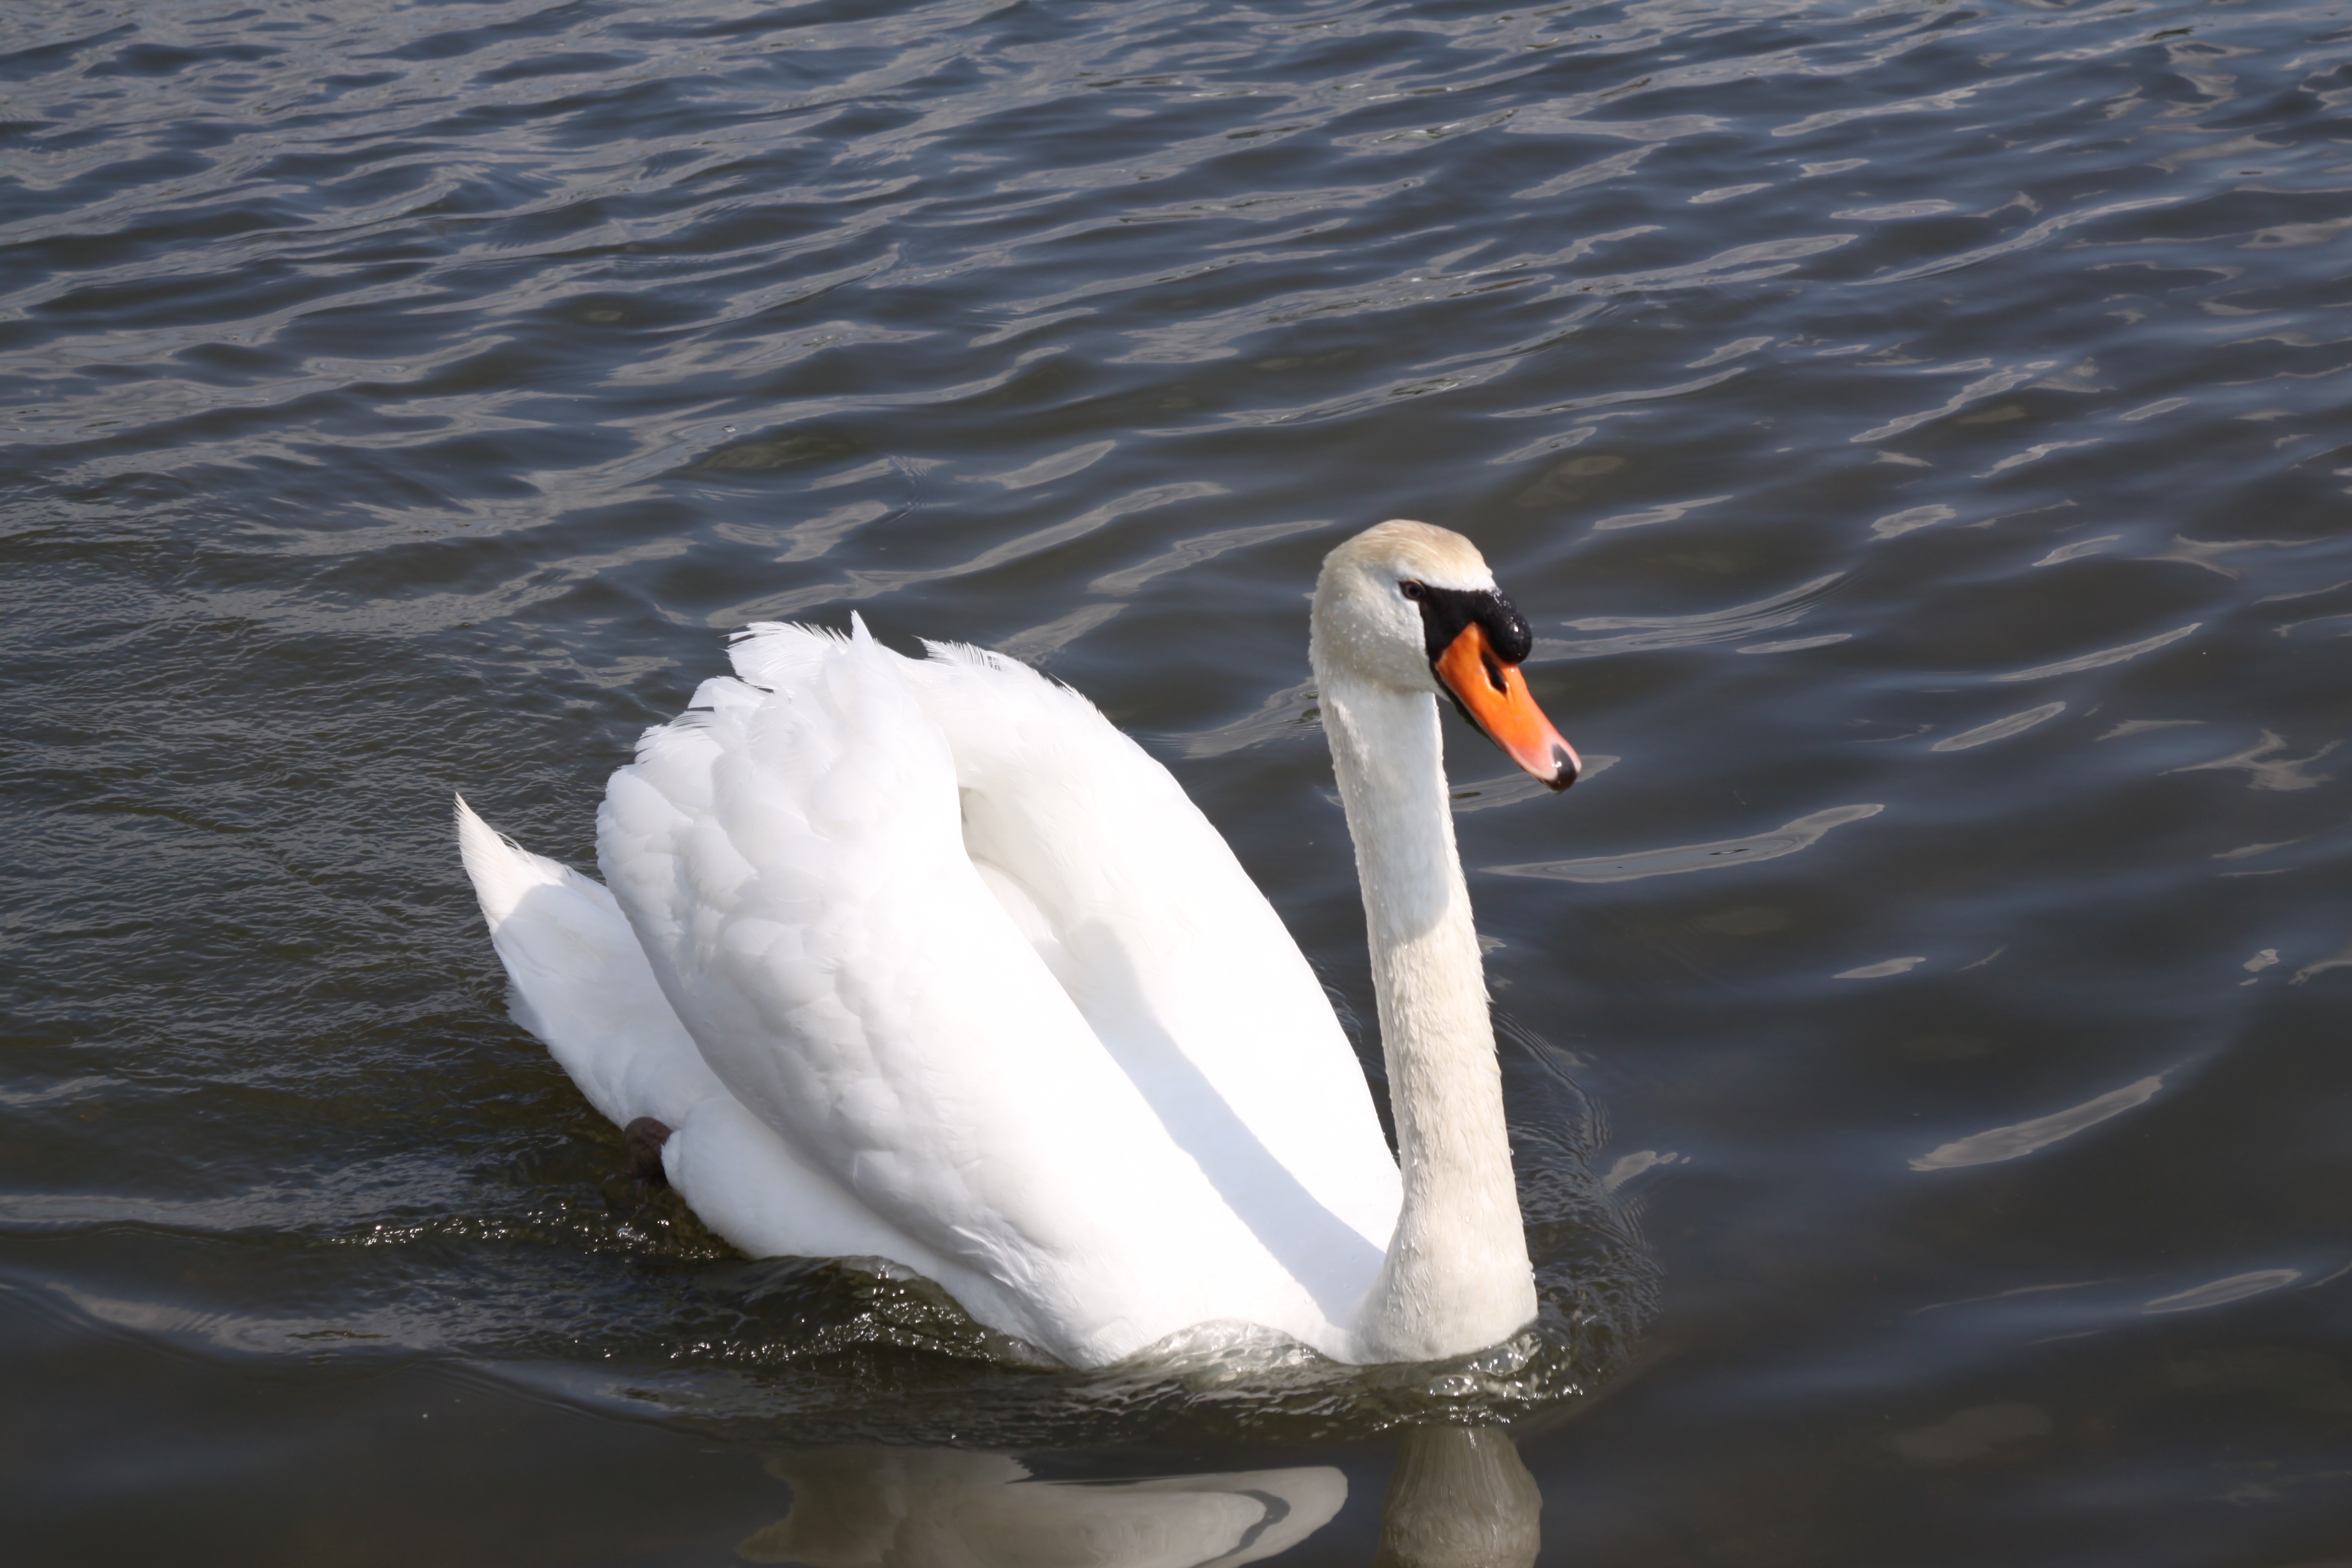
bird, wing, white, lake, beak, feather, fauna, swan, vertebrate, beautiful, waterfowl, water bird, ducks geese and swans, seaduck